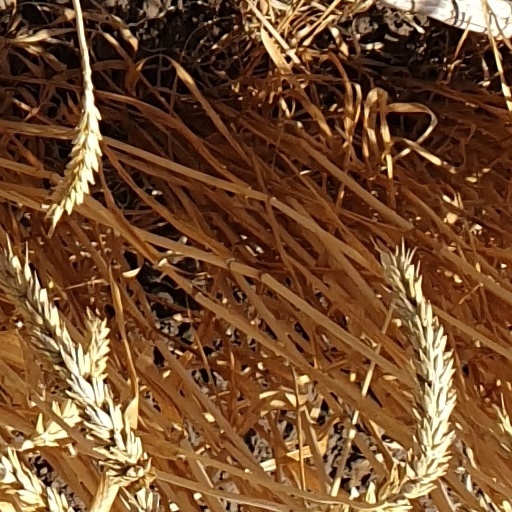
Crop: wheat